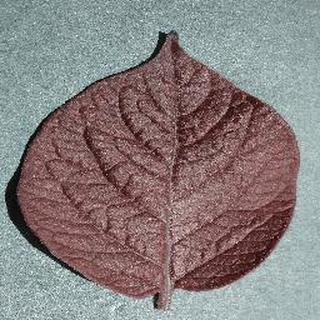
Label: healthy_potato